Modern Jewish historiography

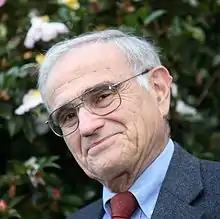

Baruch Ben-Jacob (1886-1943) likewise criticized Graetz' "sad and bitter" narrative for omitting Ottoman Jews. Graetz was also meaningfully challenged by Hermann Cohen and Zecharias Frankel.